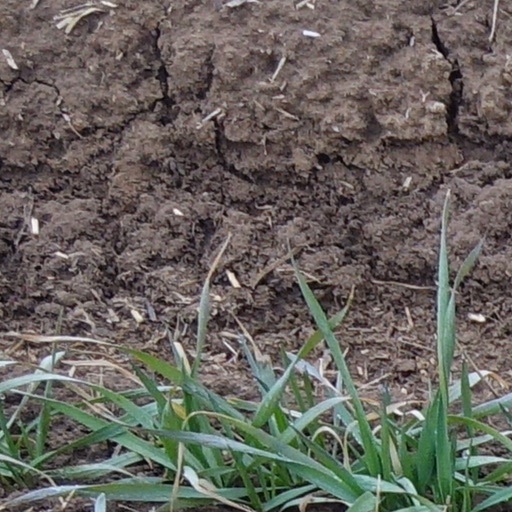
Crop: wheat